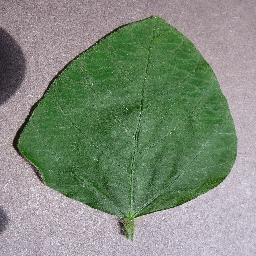
Label: Soybean___healthy